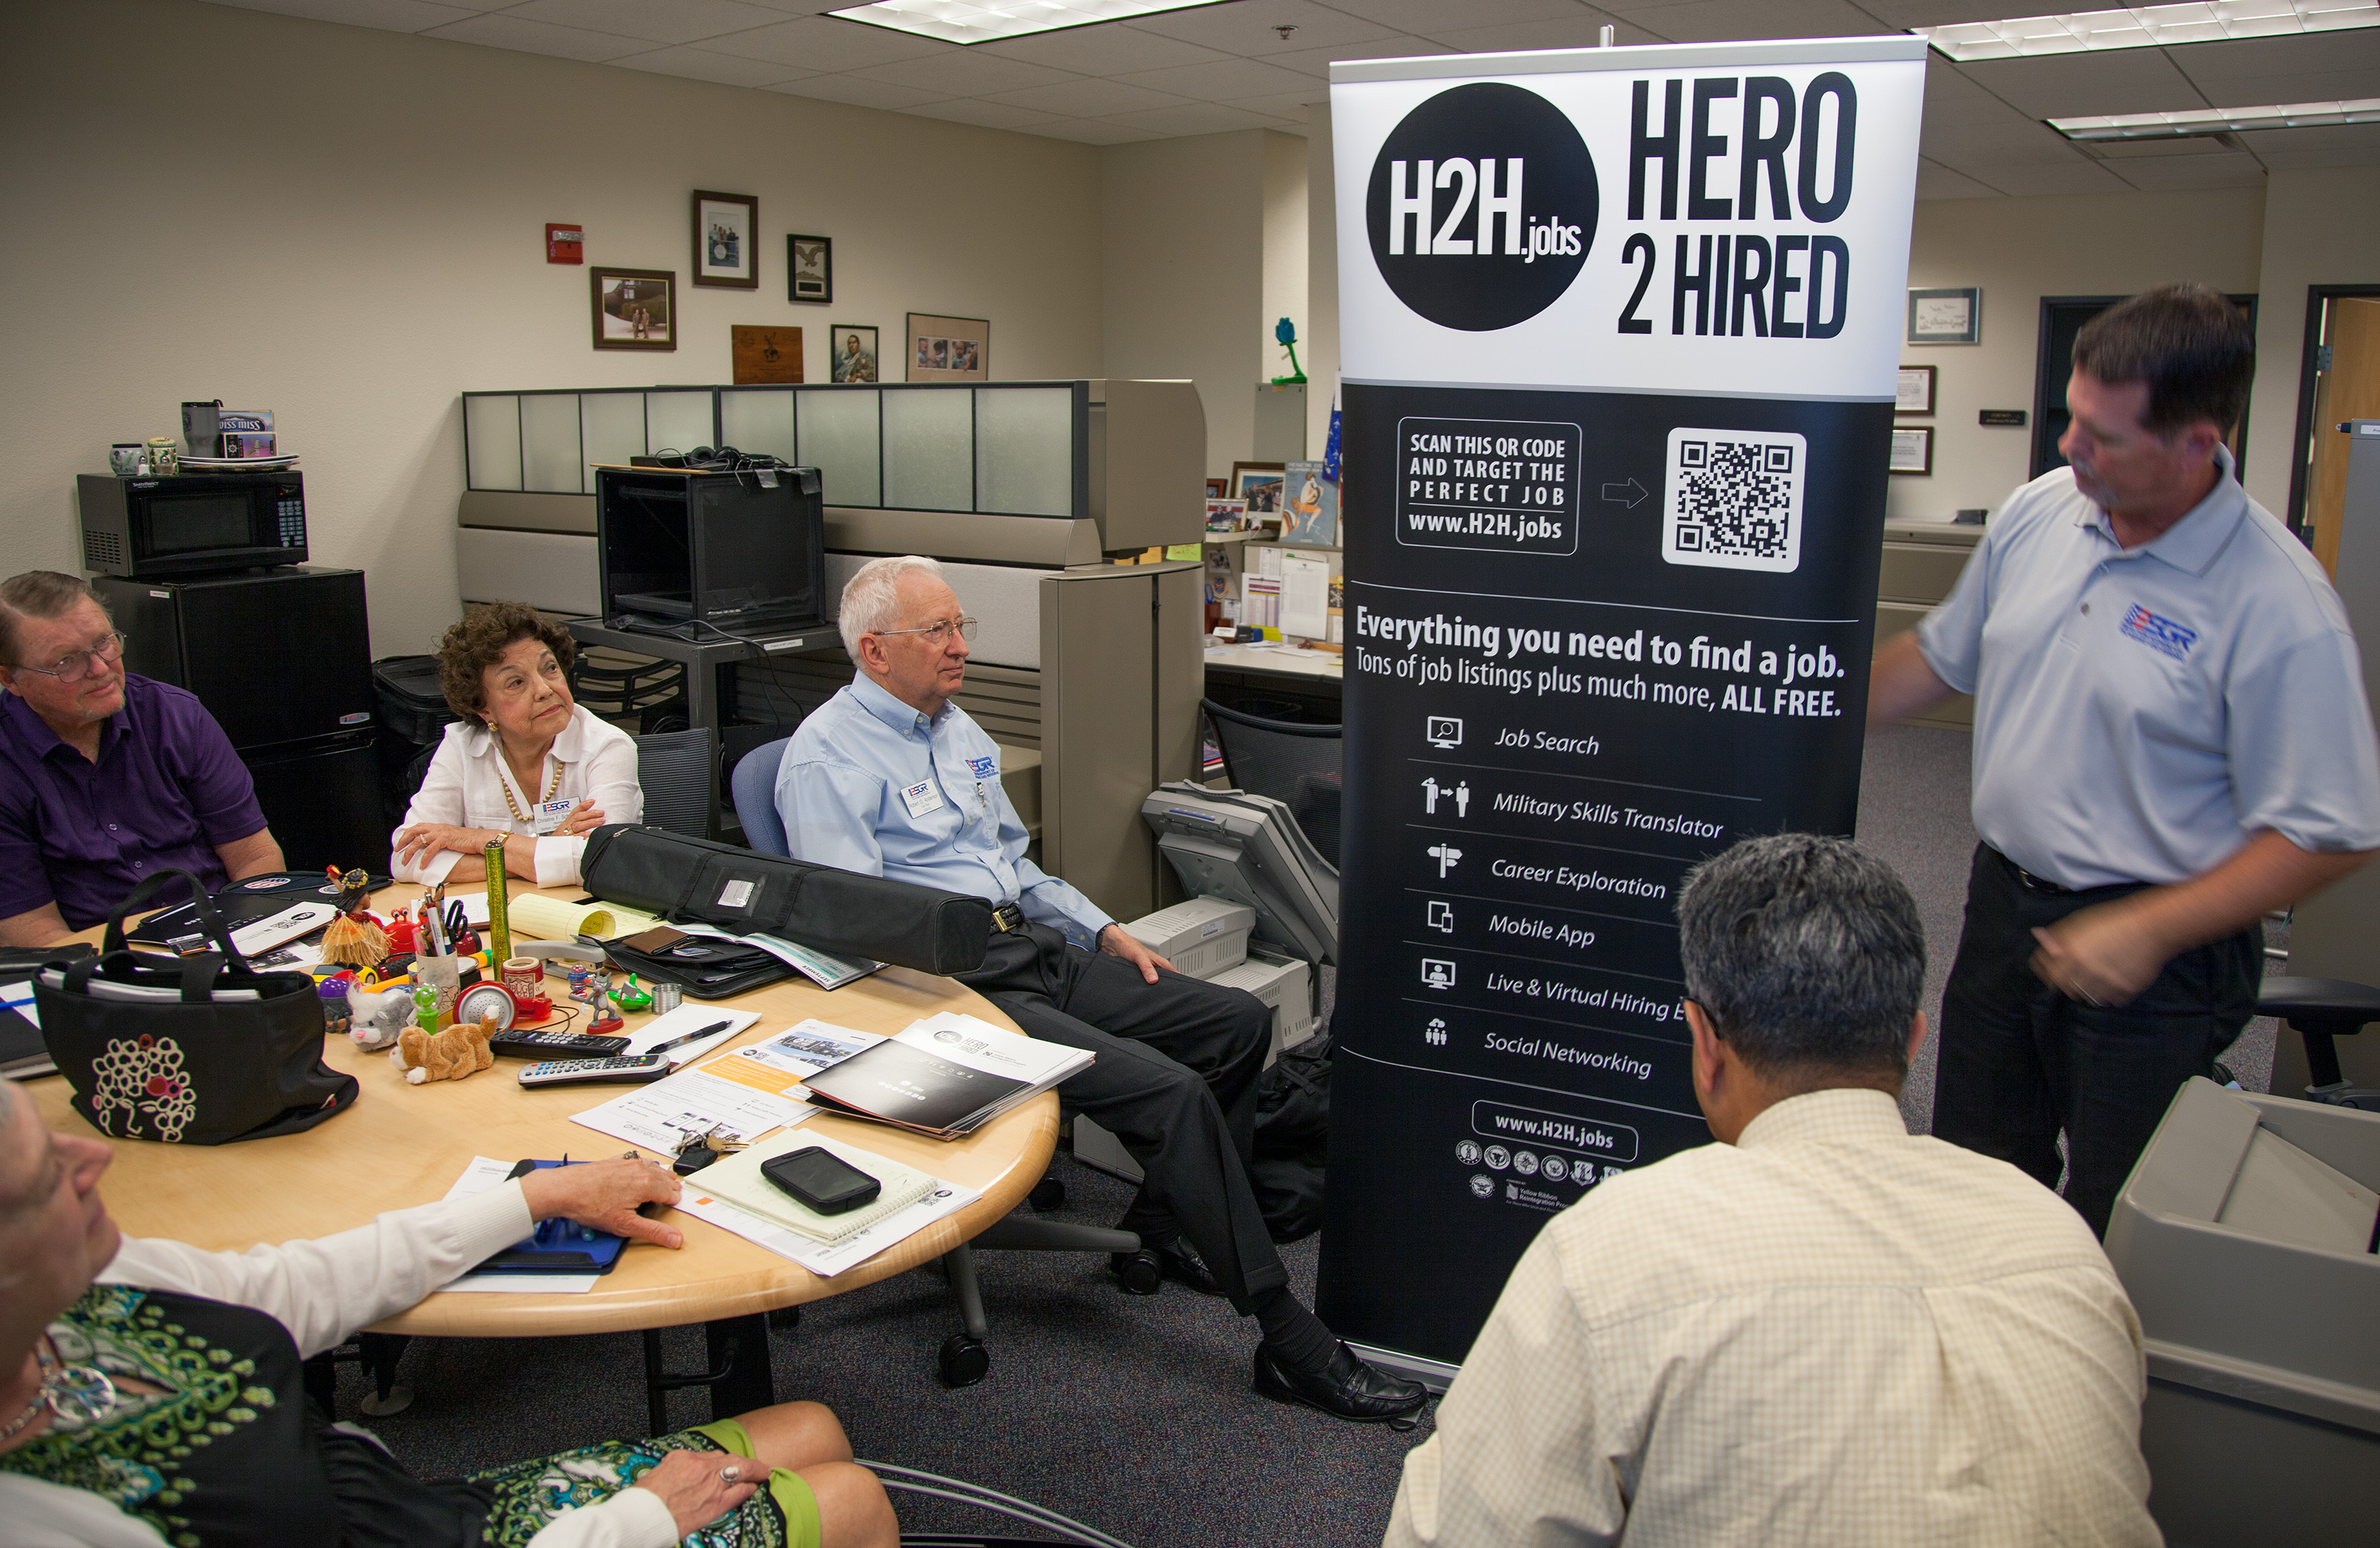
community